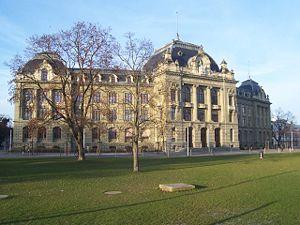
L’Université de Berne, fondée en 1834, est située dans la ville de Berne, capitale de la Suisse. L'université est financée et contrôlée par le canton de Berne. Université traditionnelle complète, elle propose une large offre de filières d’études dans huit facultés et près de 150 instituts. Elle occupe une position de pointe au niveau international dans divers domaines comme la recherche spatiale. L’enseignement et la recherche y sont placés sous le signe de l’interdisciplinarité, à l’image des quatre pôles de recherche nationaux qu’elle abrite : TransCure, PlanetS et MUST et RNA & Disease. Les PRN Climat et Nord-Sud se sont terminés le 31 mars, 2013. Les activités des PRN sont poursuivies par Le Centre Oeschger et Centre for Development and Environment respectivement. Le PRN Réglementation du commerce international s‘est terminé le 31 mai 2017. Avec près de 18 576 étudiants immatriculés, l’Université de Berne fait partie des universités moyennes de Suisse. Sa situation géographie centrale, la qualité de vie parmi les plus élevées au monde dans la ville de Berne et les cursus proposés contribuent à l’attractivité de l’Université de Berne.